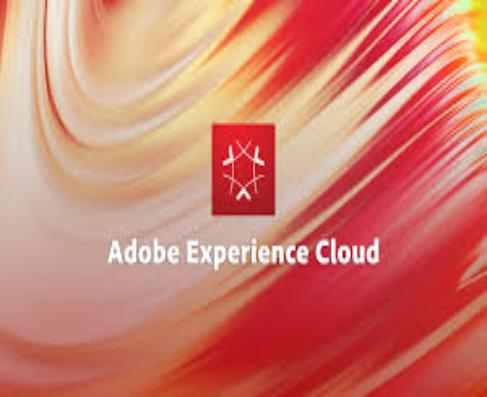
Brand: Adobe Systems
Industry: Others